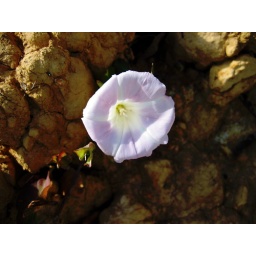
This flower prevailed over a road construction at the entrance of Sukarrieta.